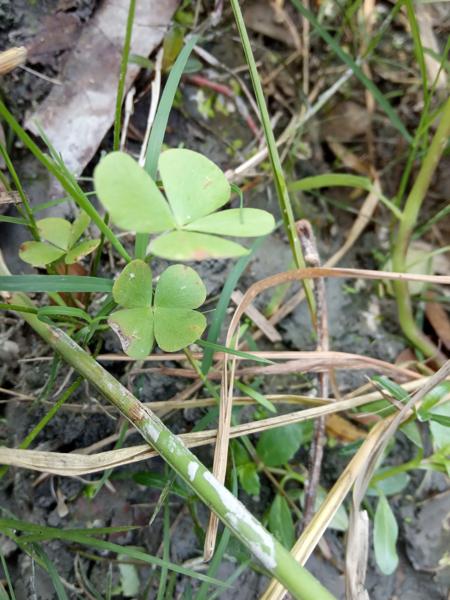
Weed species: Marsilea minuta